Chester Thompson

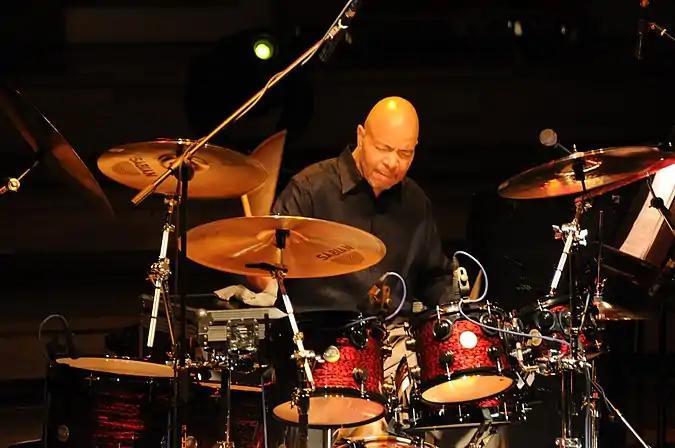
Thompson drumming in 2008

Chester Thompson (born December 11, 1948) is an American drummer best known for his tenures with Frank Zappa and the Mothers of Invention, Weather Report, Santana, Genesis and Phil Collins. Thompson has performed with his jazz group, the Chester Thompson Trio, since 2011.